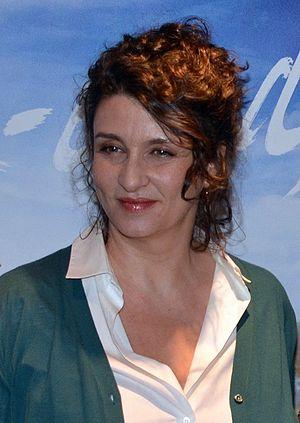
Noémie Lvovsky à l'avant-première du film ""Week-ends"""
Jacky au royaume des filles est une comédie française écrite et réalisée par Riad Sattouf, sortie en 2014.
Chocolat est un film biographique français réalisé par Roschdy Zem, sorti en 2016. Il s'inspire du livre Chocolat, clown nègre : l'histoire oubliée du premier artiste noir de la scène française de Gérard Noiriel, publié par Bayard en 2012. Bien qu'annonçant « retracer l'histoire de cet artiste hors du commun », le film s'écarte sensiblement de l'histoire réelle du Clown Chocolat.
Noémie Lvovsky, née le 14 décembre 1964 à Paris, est une réalisatrice, scénariste et actrice française.